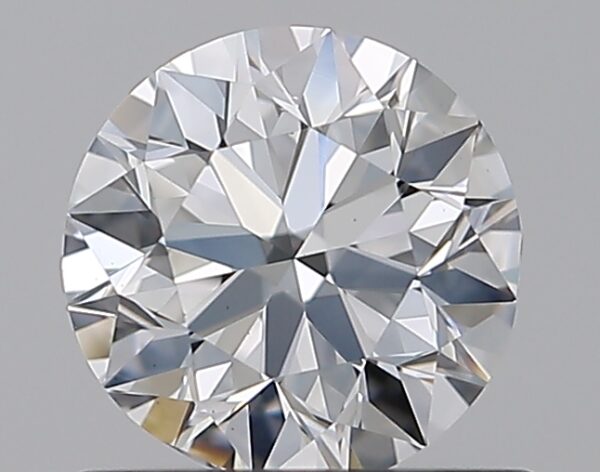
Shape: round
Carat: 0.8
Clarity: VS2
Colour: D
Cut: VG
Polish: EX
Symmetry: VG
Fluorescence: N
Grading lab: GIA
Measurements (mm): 5.85 x 5.93 x 3.7